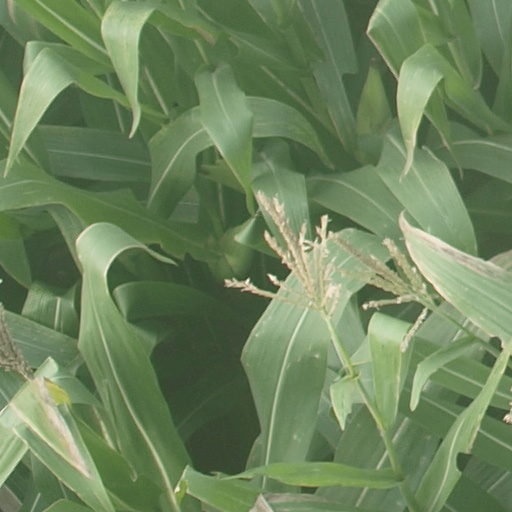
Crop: maize; corn